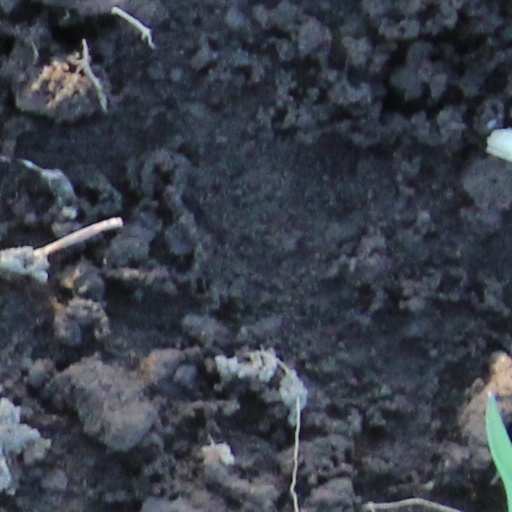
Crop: wheat